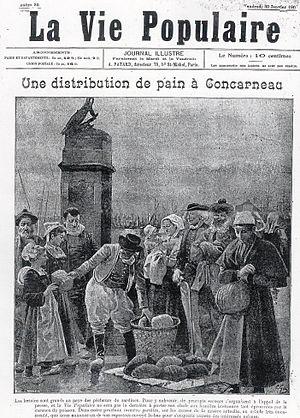
Distribution de pain à Concarneau lors de la crise de la sardine (dessin daté du 30 janvier 1903)
Concarneau [kɔ̃.kaʁ.no] est une commune du département du Finistère dans la région Bretagne en France.